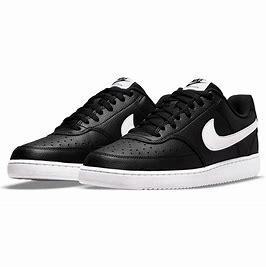
Brand: Nike
Model: Court